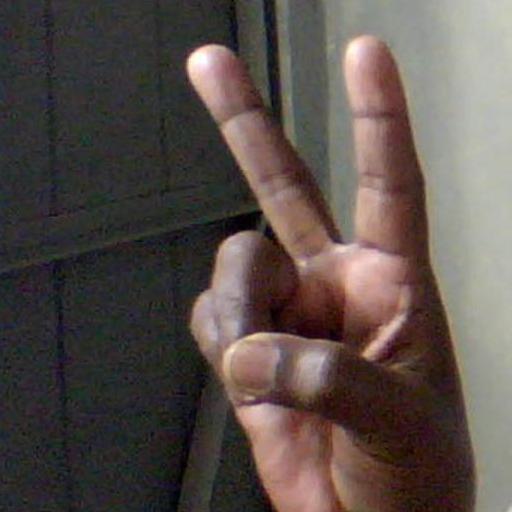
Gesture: peace